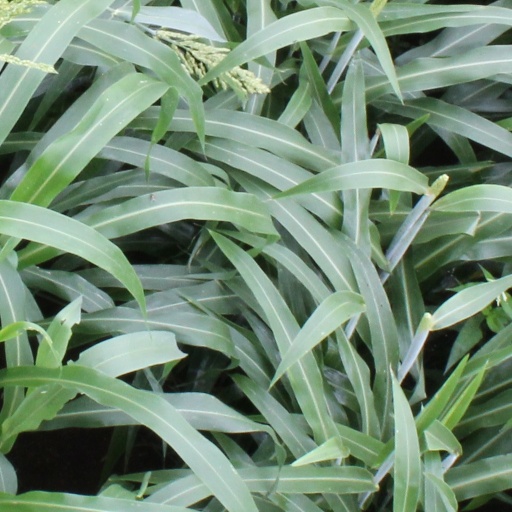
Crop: sorghum